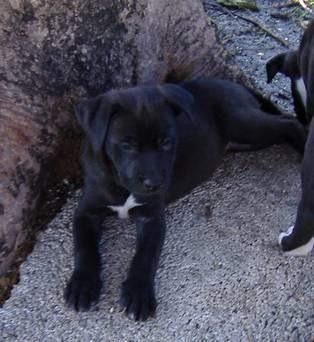
dog